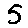
Label: 5